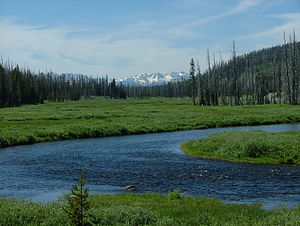
Lewis River
Lewis River er en biflod til Snake River. Hele flodens forløb ligger inden for grænserne af Yellowstone National Park i staten Wyoming i USA.